History of the Cape Colony from 1806 to 1870

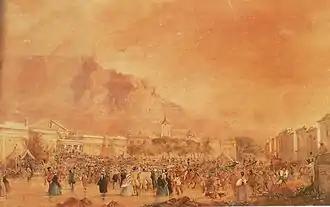
Speeches and rally against the establishment of a penal colony at the Cape Colony.

A crisis arose in the colony over a proposal to make the Cape Colony a convict station. A circular written in 1848 by Henry Grey, 3rd Earl Grey, then colonial secretary, was sent to the governor of the Cape, as well as other colonial governors, asking them to ascertain the feelings of the colonists regarding the reception of a certain class of convicts. The Earl intended initially to send Irish peasants who had been driven to crime by the Great Famine of 1845 to South Africa. Sir Harry Smith was very much aware of his unpopularity in the Colonial Office due to his unilateral and expensive colonisation of neighbouring territories. Smith saw a way of winning favour in London, by allowing the Cape to be used as a convict station.